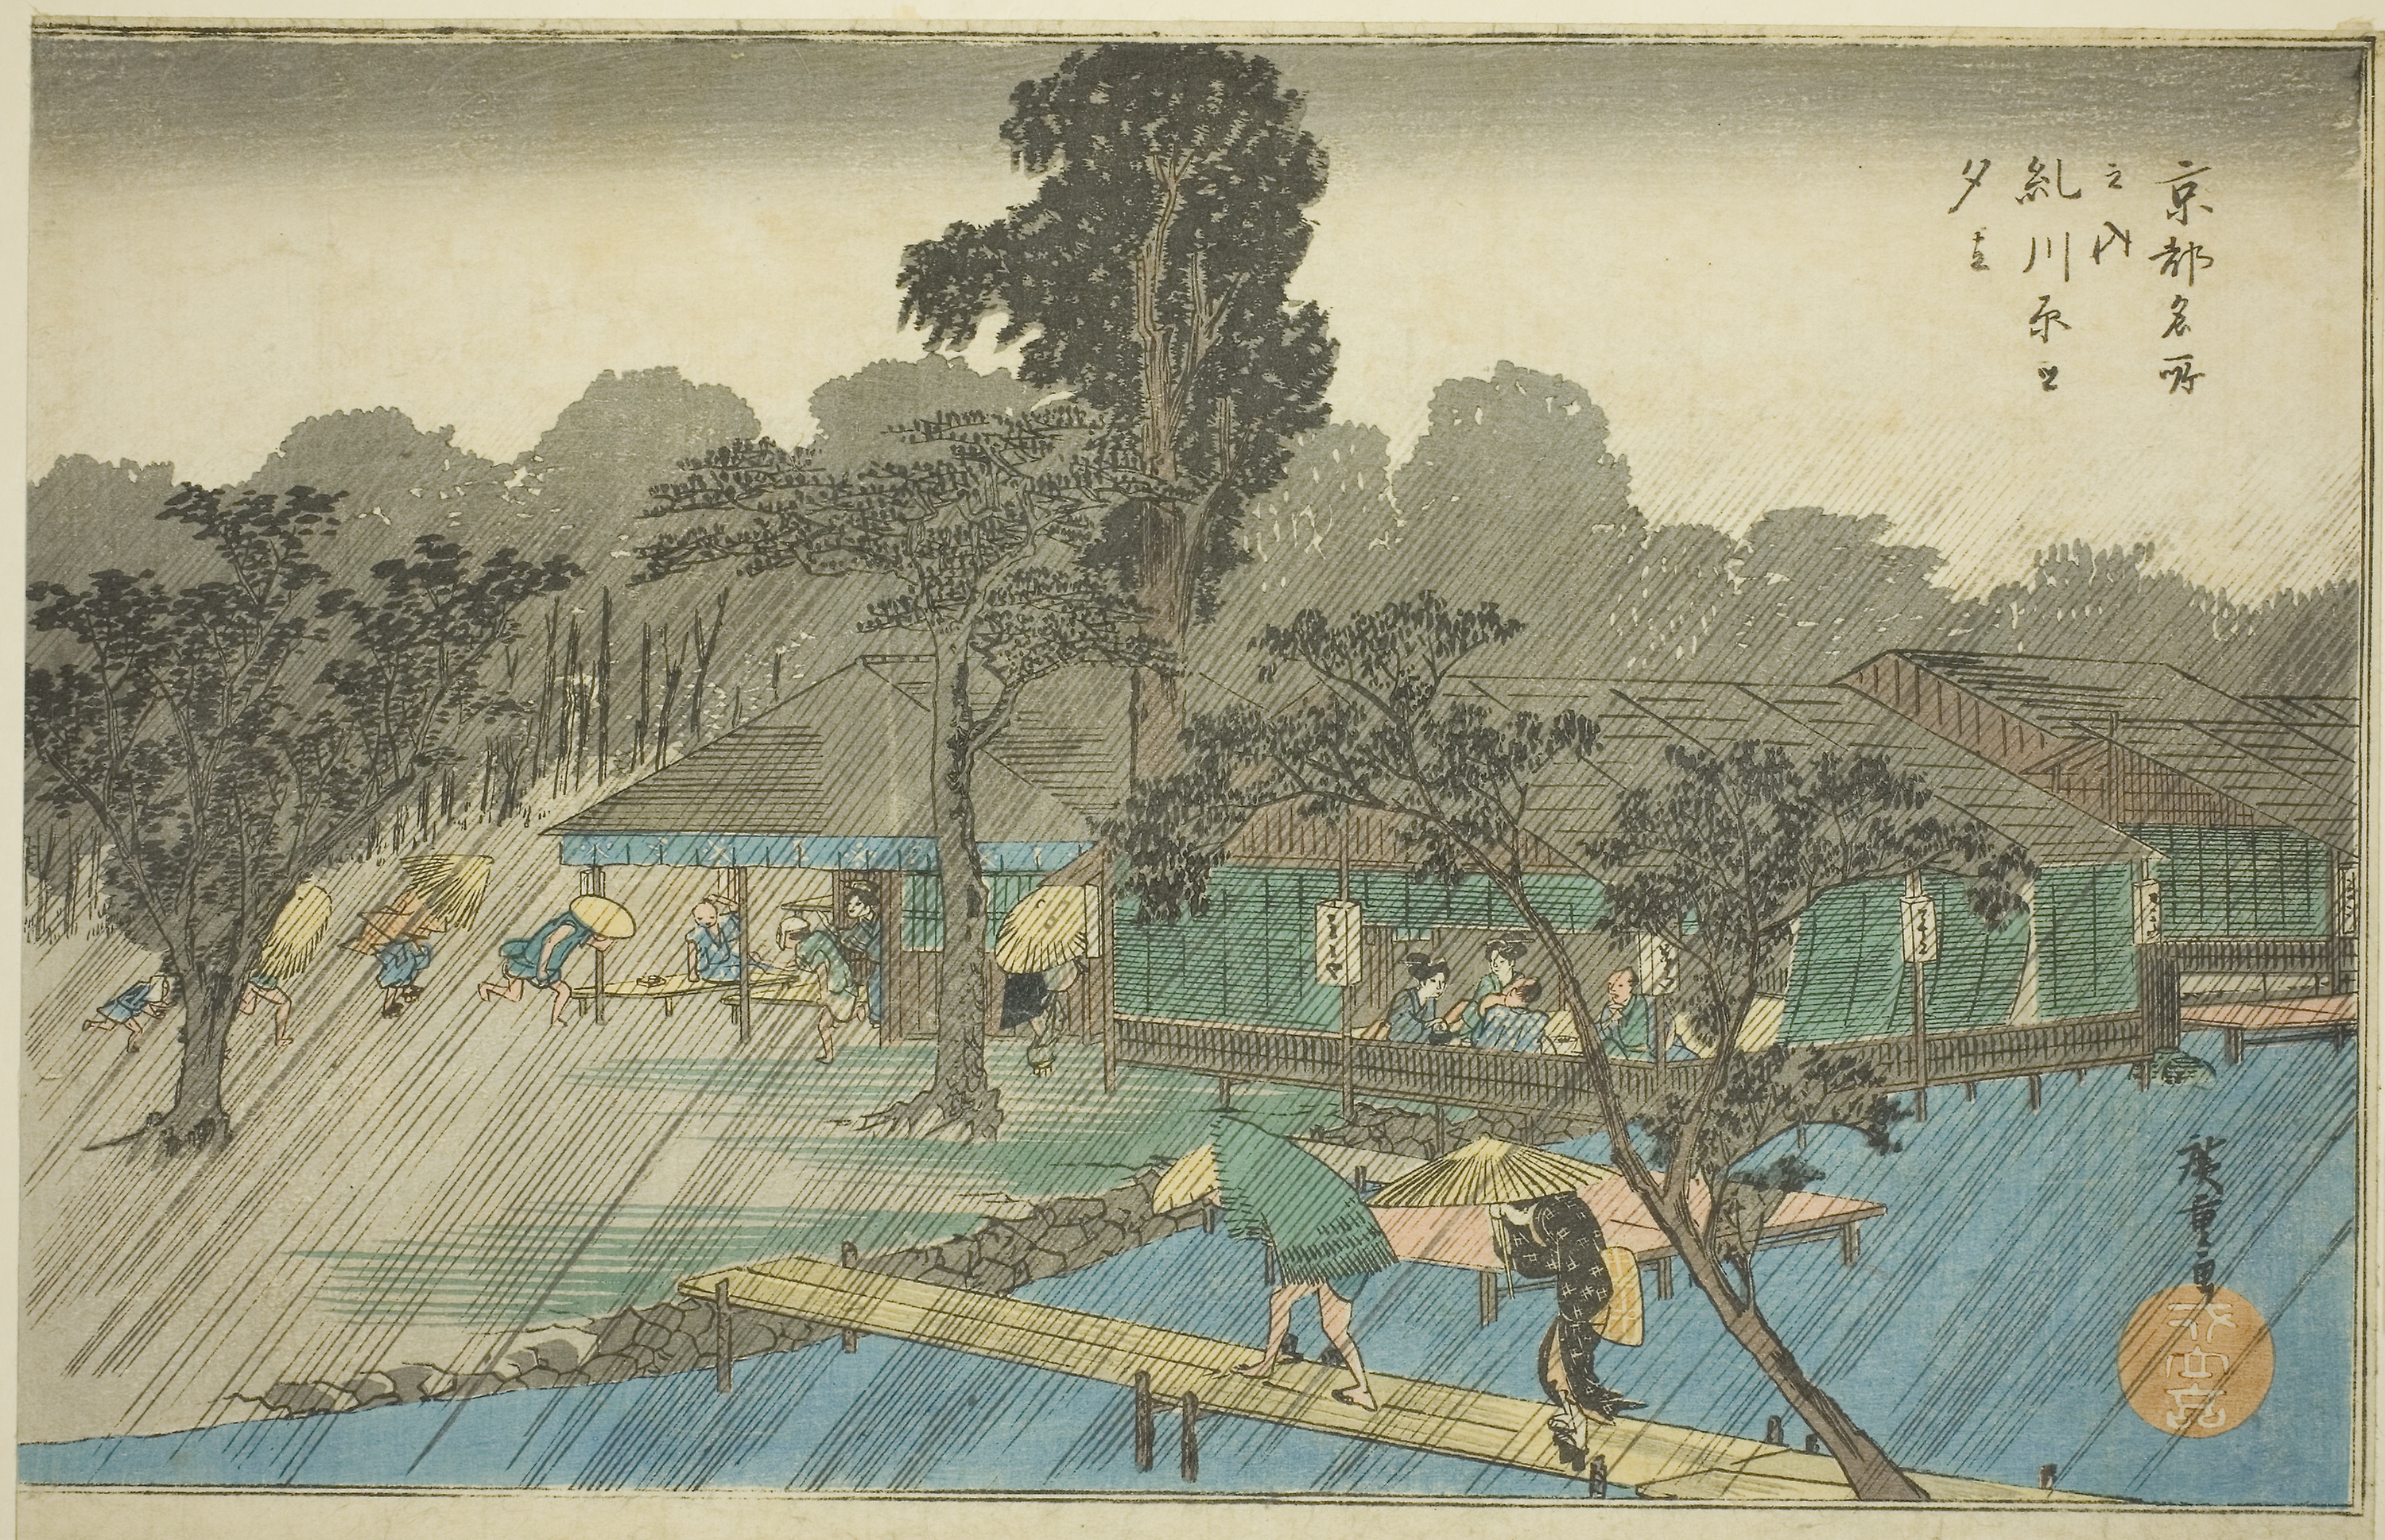
illustration, painting, art, tree, watercolor paint, adaptation, visual arts, history, plant, paper product, drawing, world